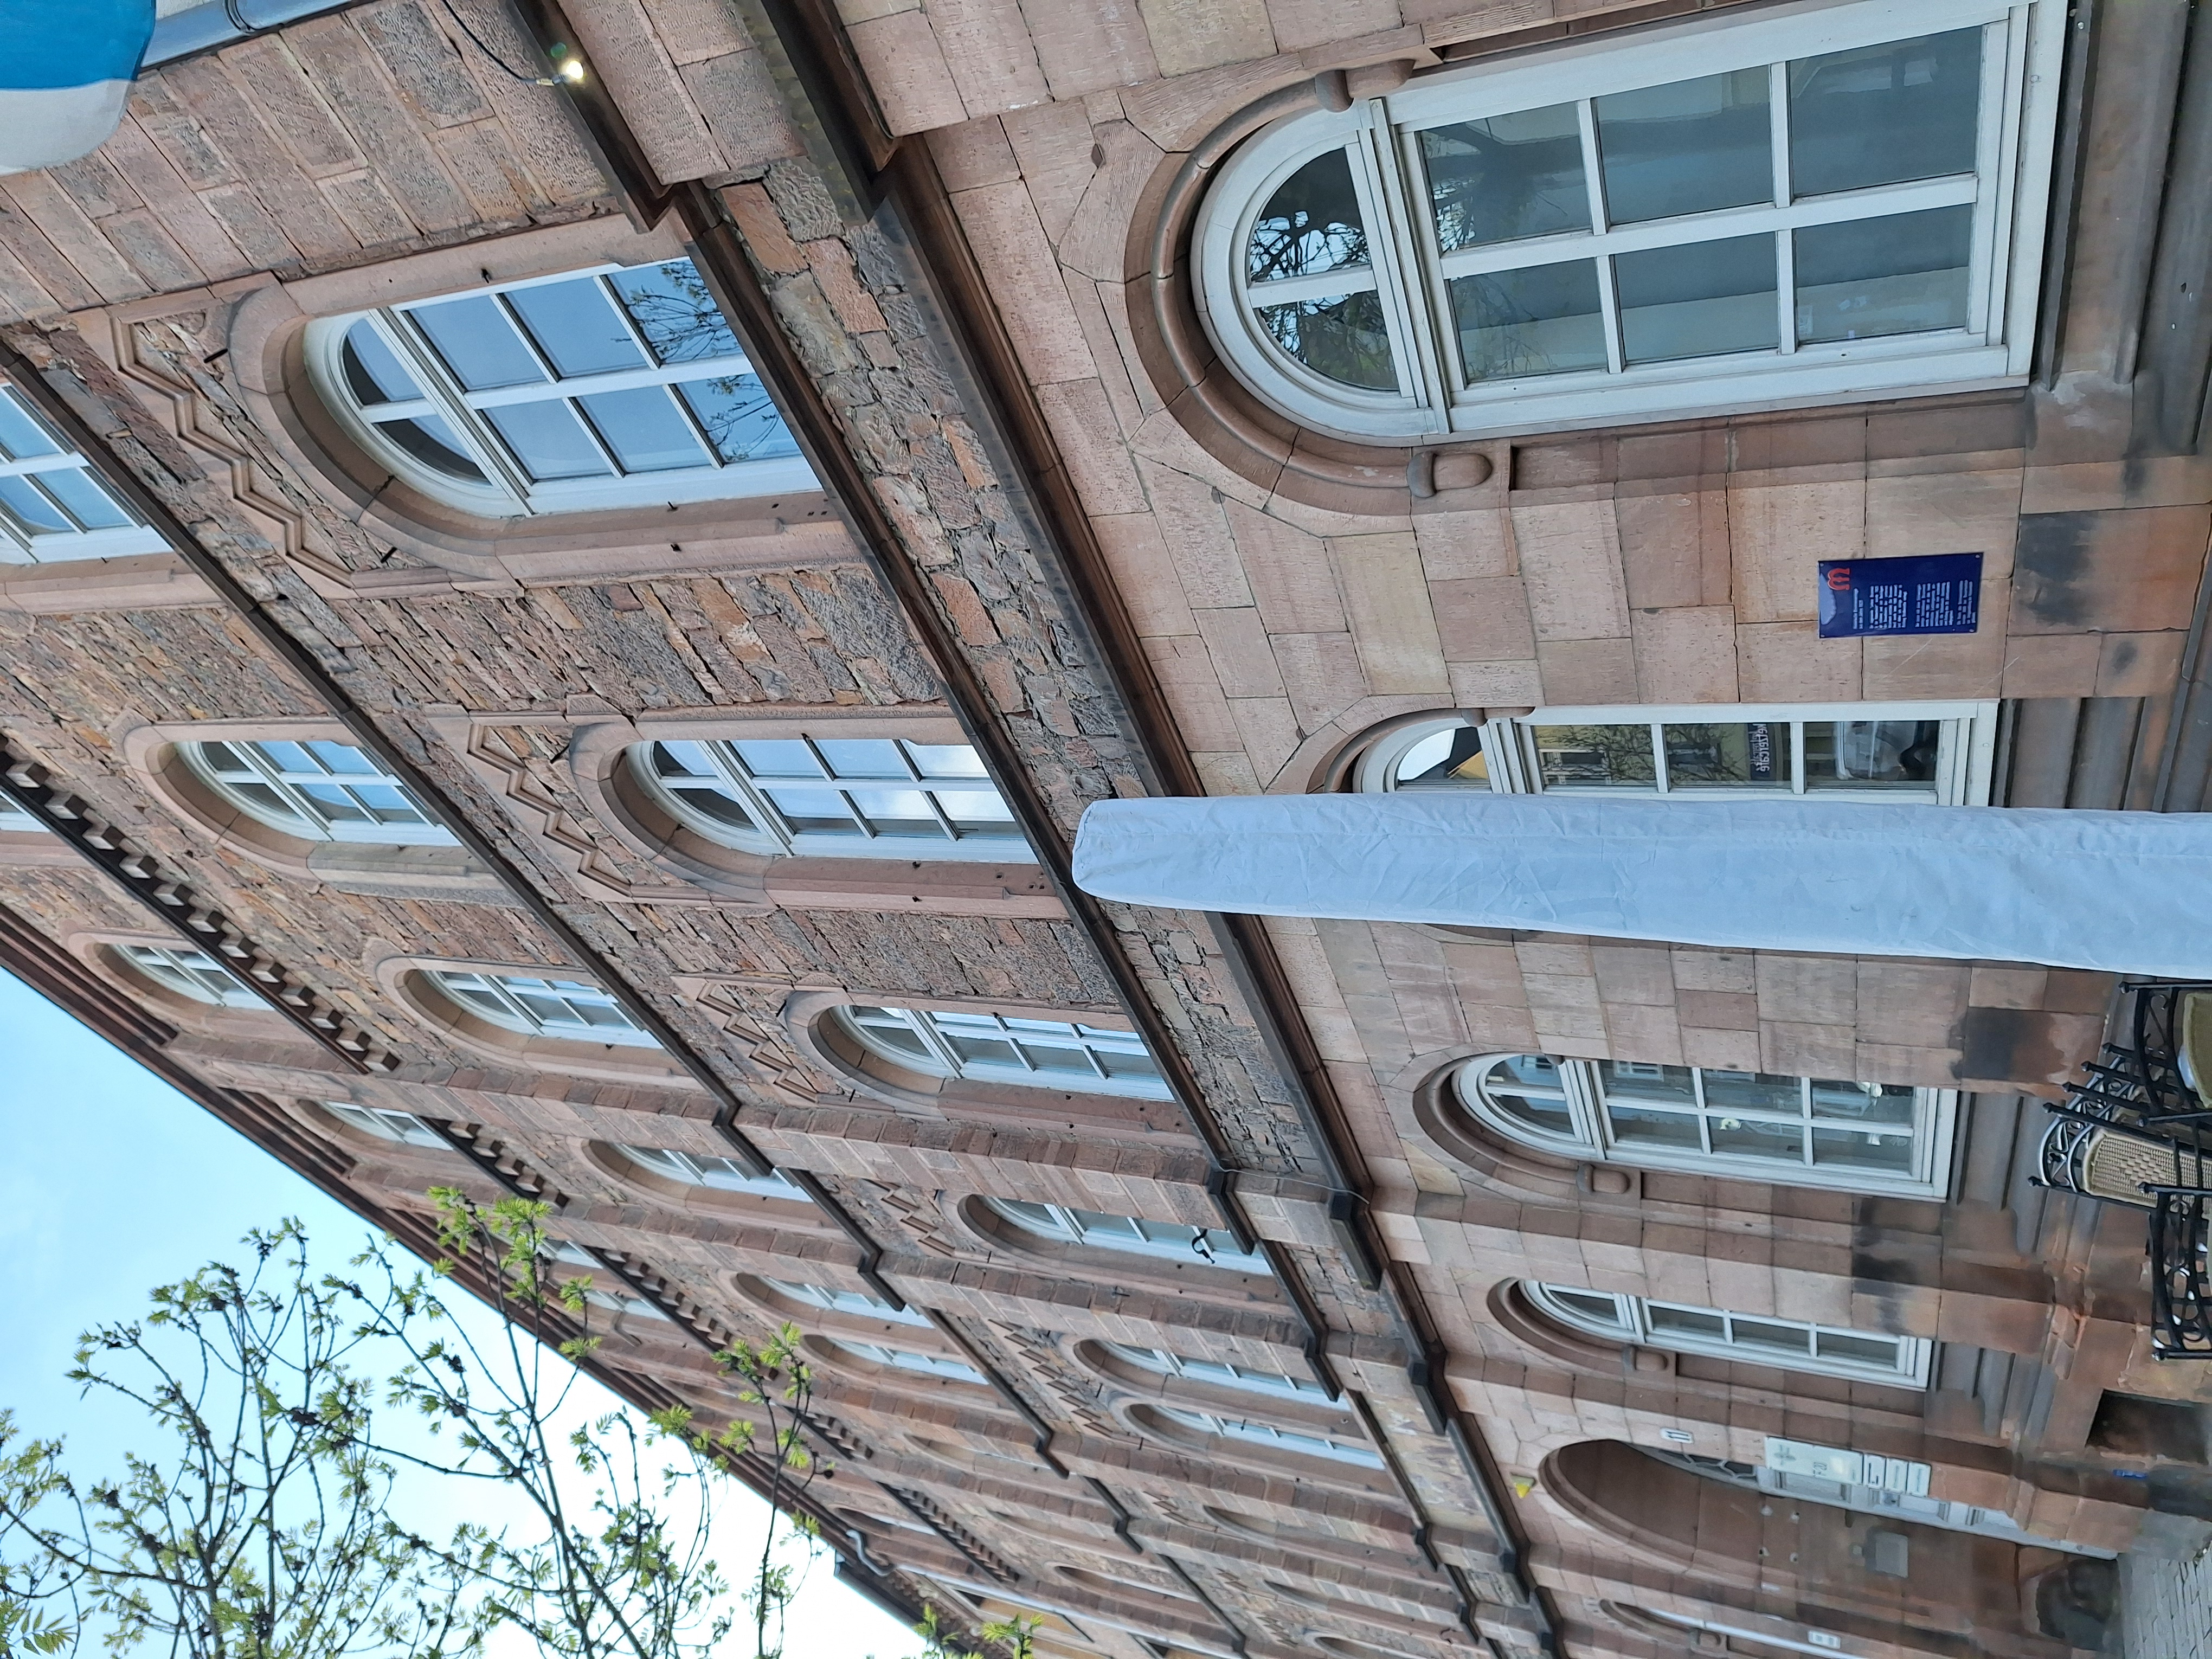
Building: Ketzerbach 11